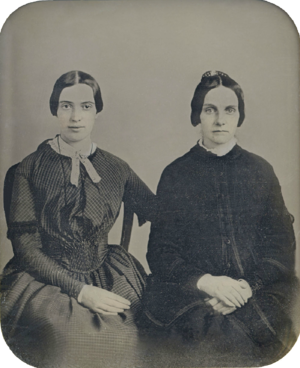
Emily Elizabeth Dickinson, née le 10 décembre 1830 et morte le 15 mai 1886, est une poétesse américaine. Née à Amherst dans le Massachusetts, dans une famille aisée ayant des liens communautaires forts, elle a vécu une vie introvertie et recluse. Après avoir étudié dans sa jeunesse, durant sept ans à l'académie d’Amherst, elle vit un moment au séminaire féminin du mont Holyoke avant de retourner dans la maison familiale à Amherst. Considérée comme une excentrique par le voisinage, on la connaît pour son penchant pour les vêtements blancs et pour sa répugnance à recevoir des visiteurs, voire plus tard à sortir de sa chambre. La plupart de ses amitiés seront donc entretenues par correspondance.